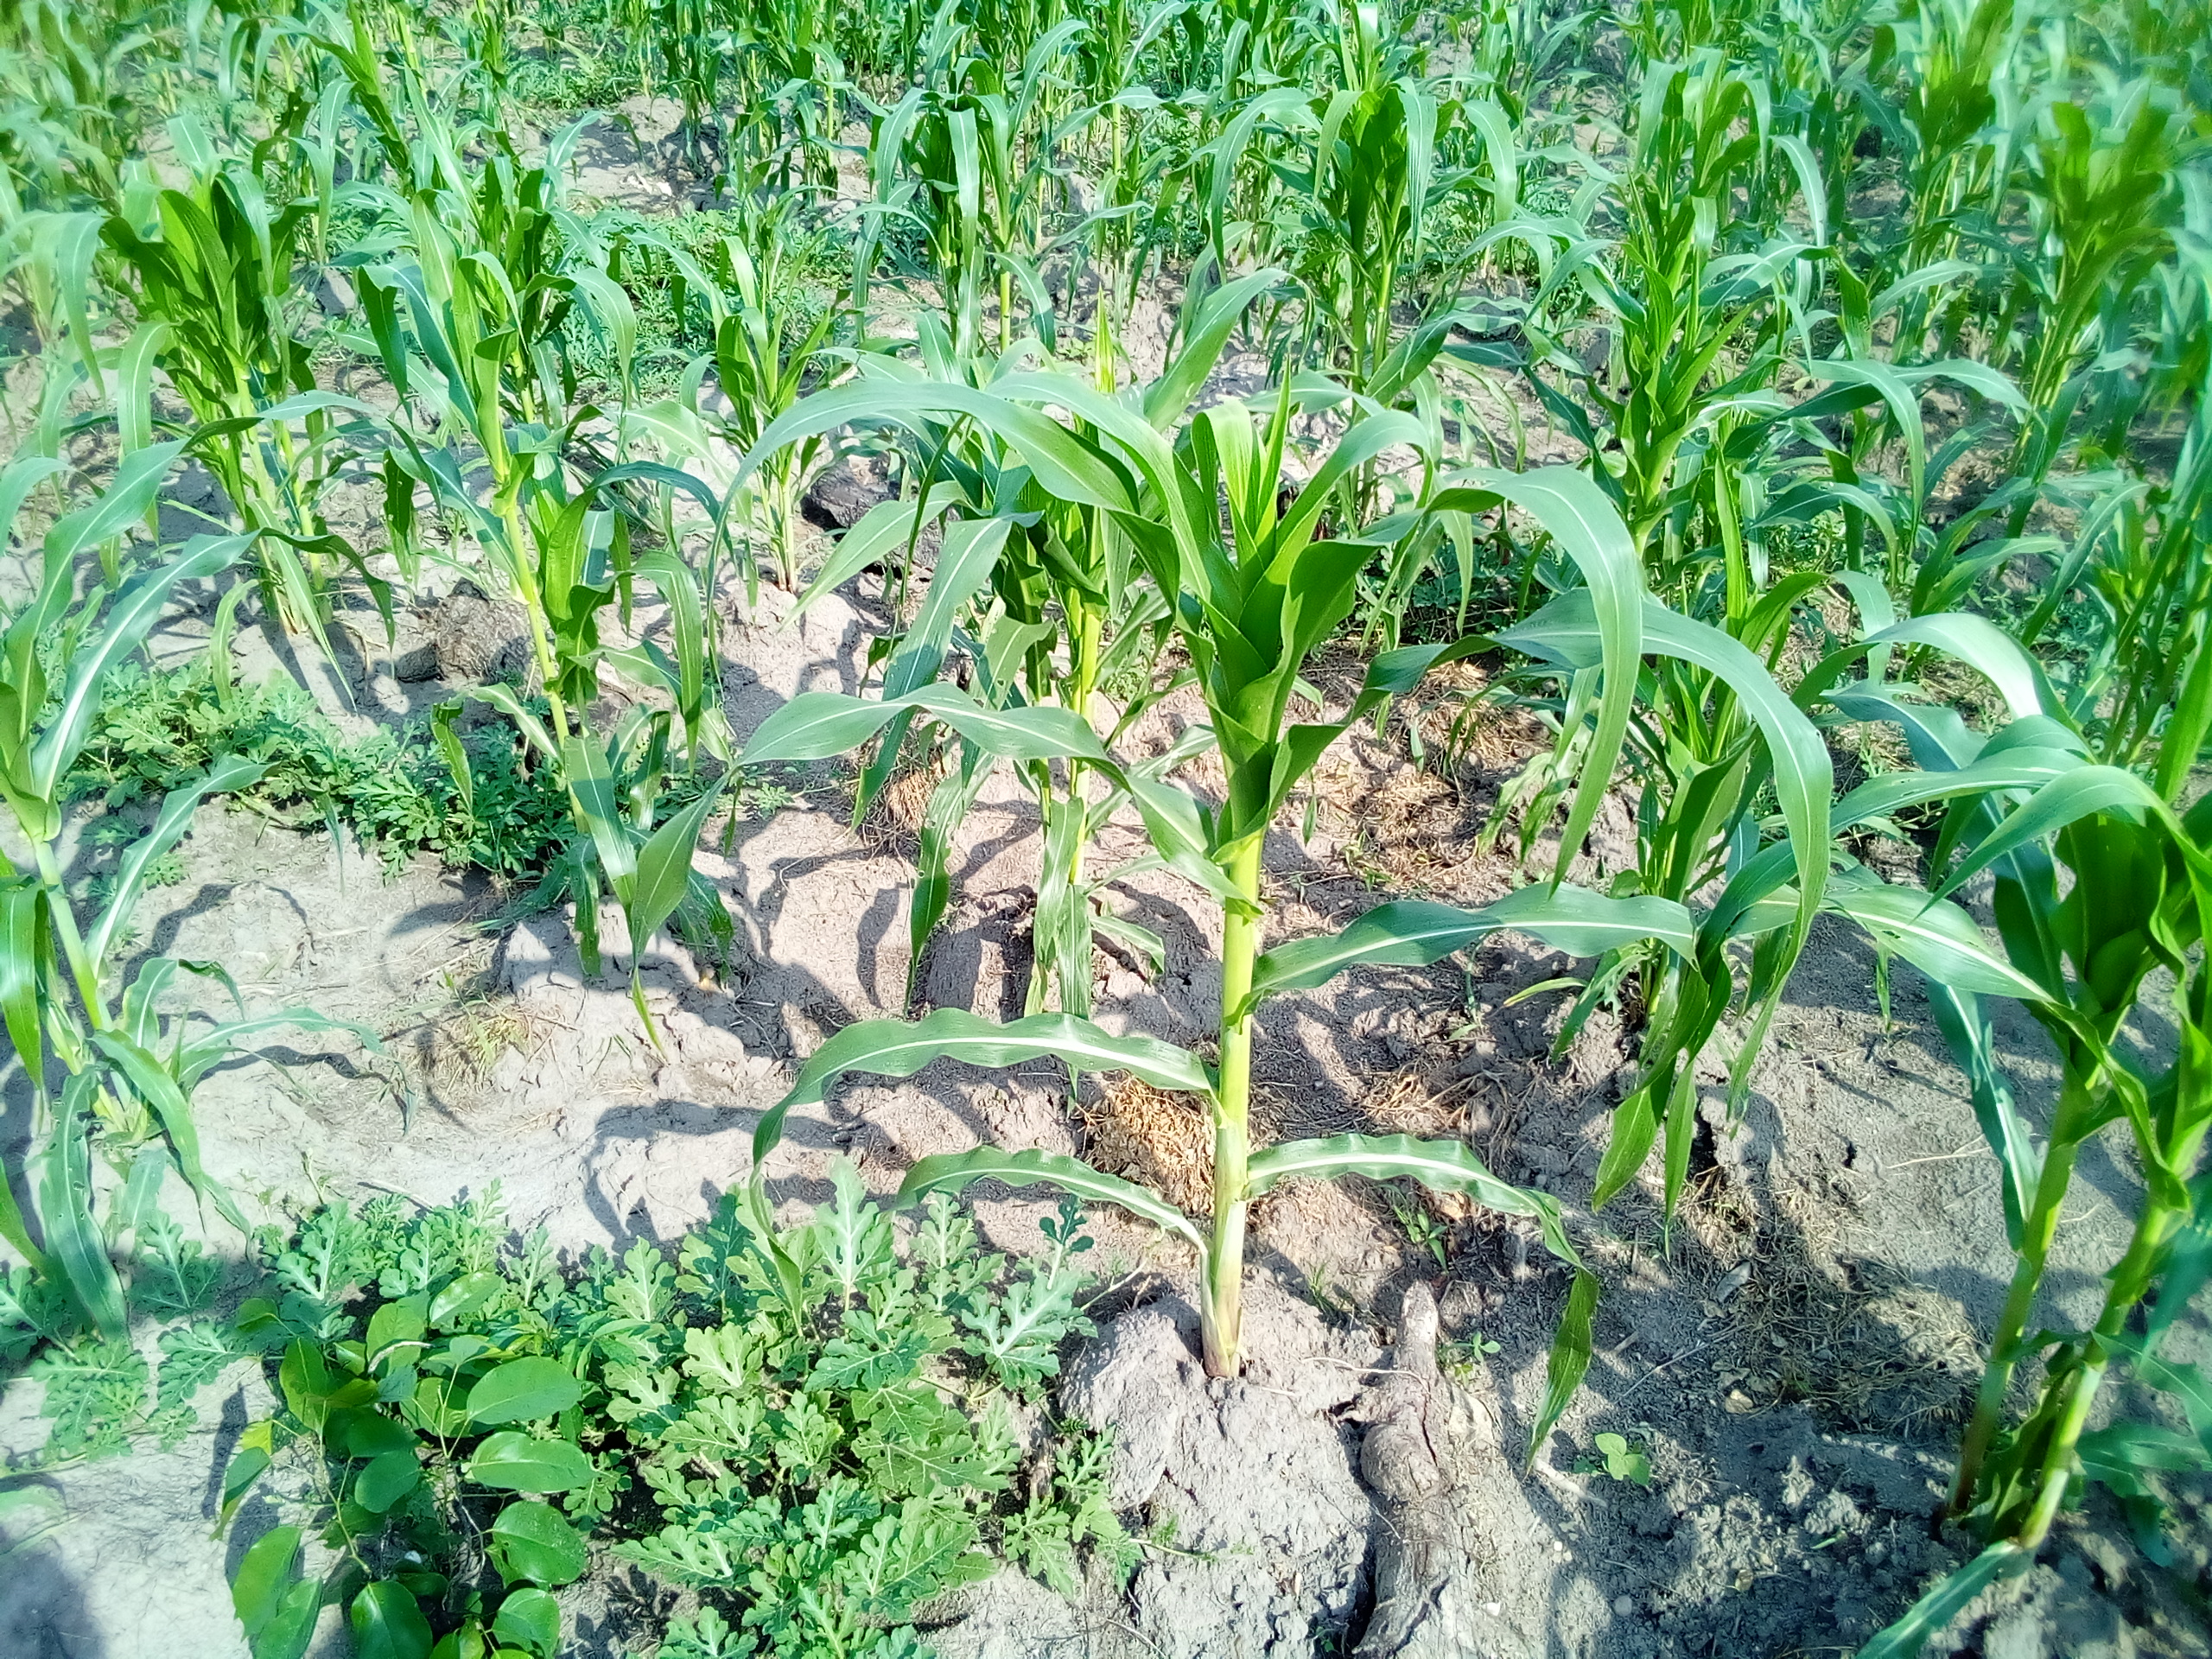
Label: healthy